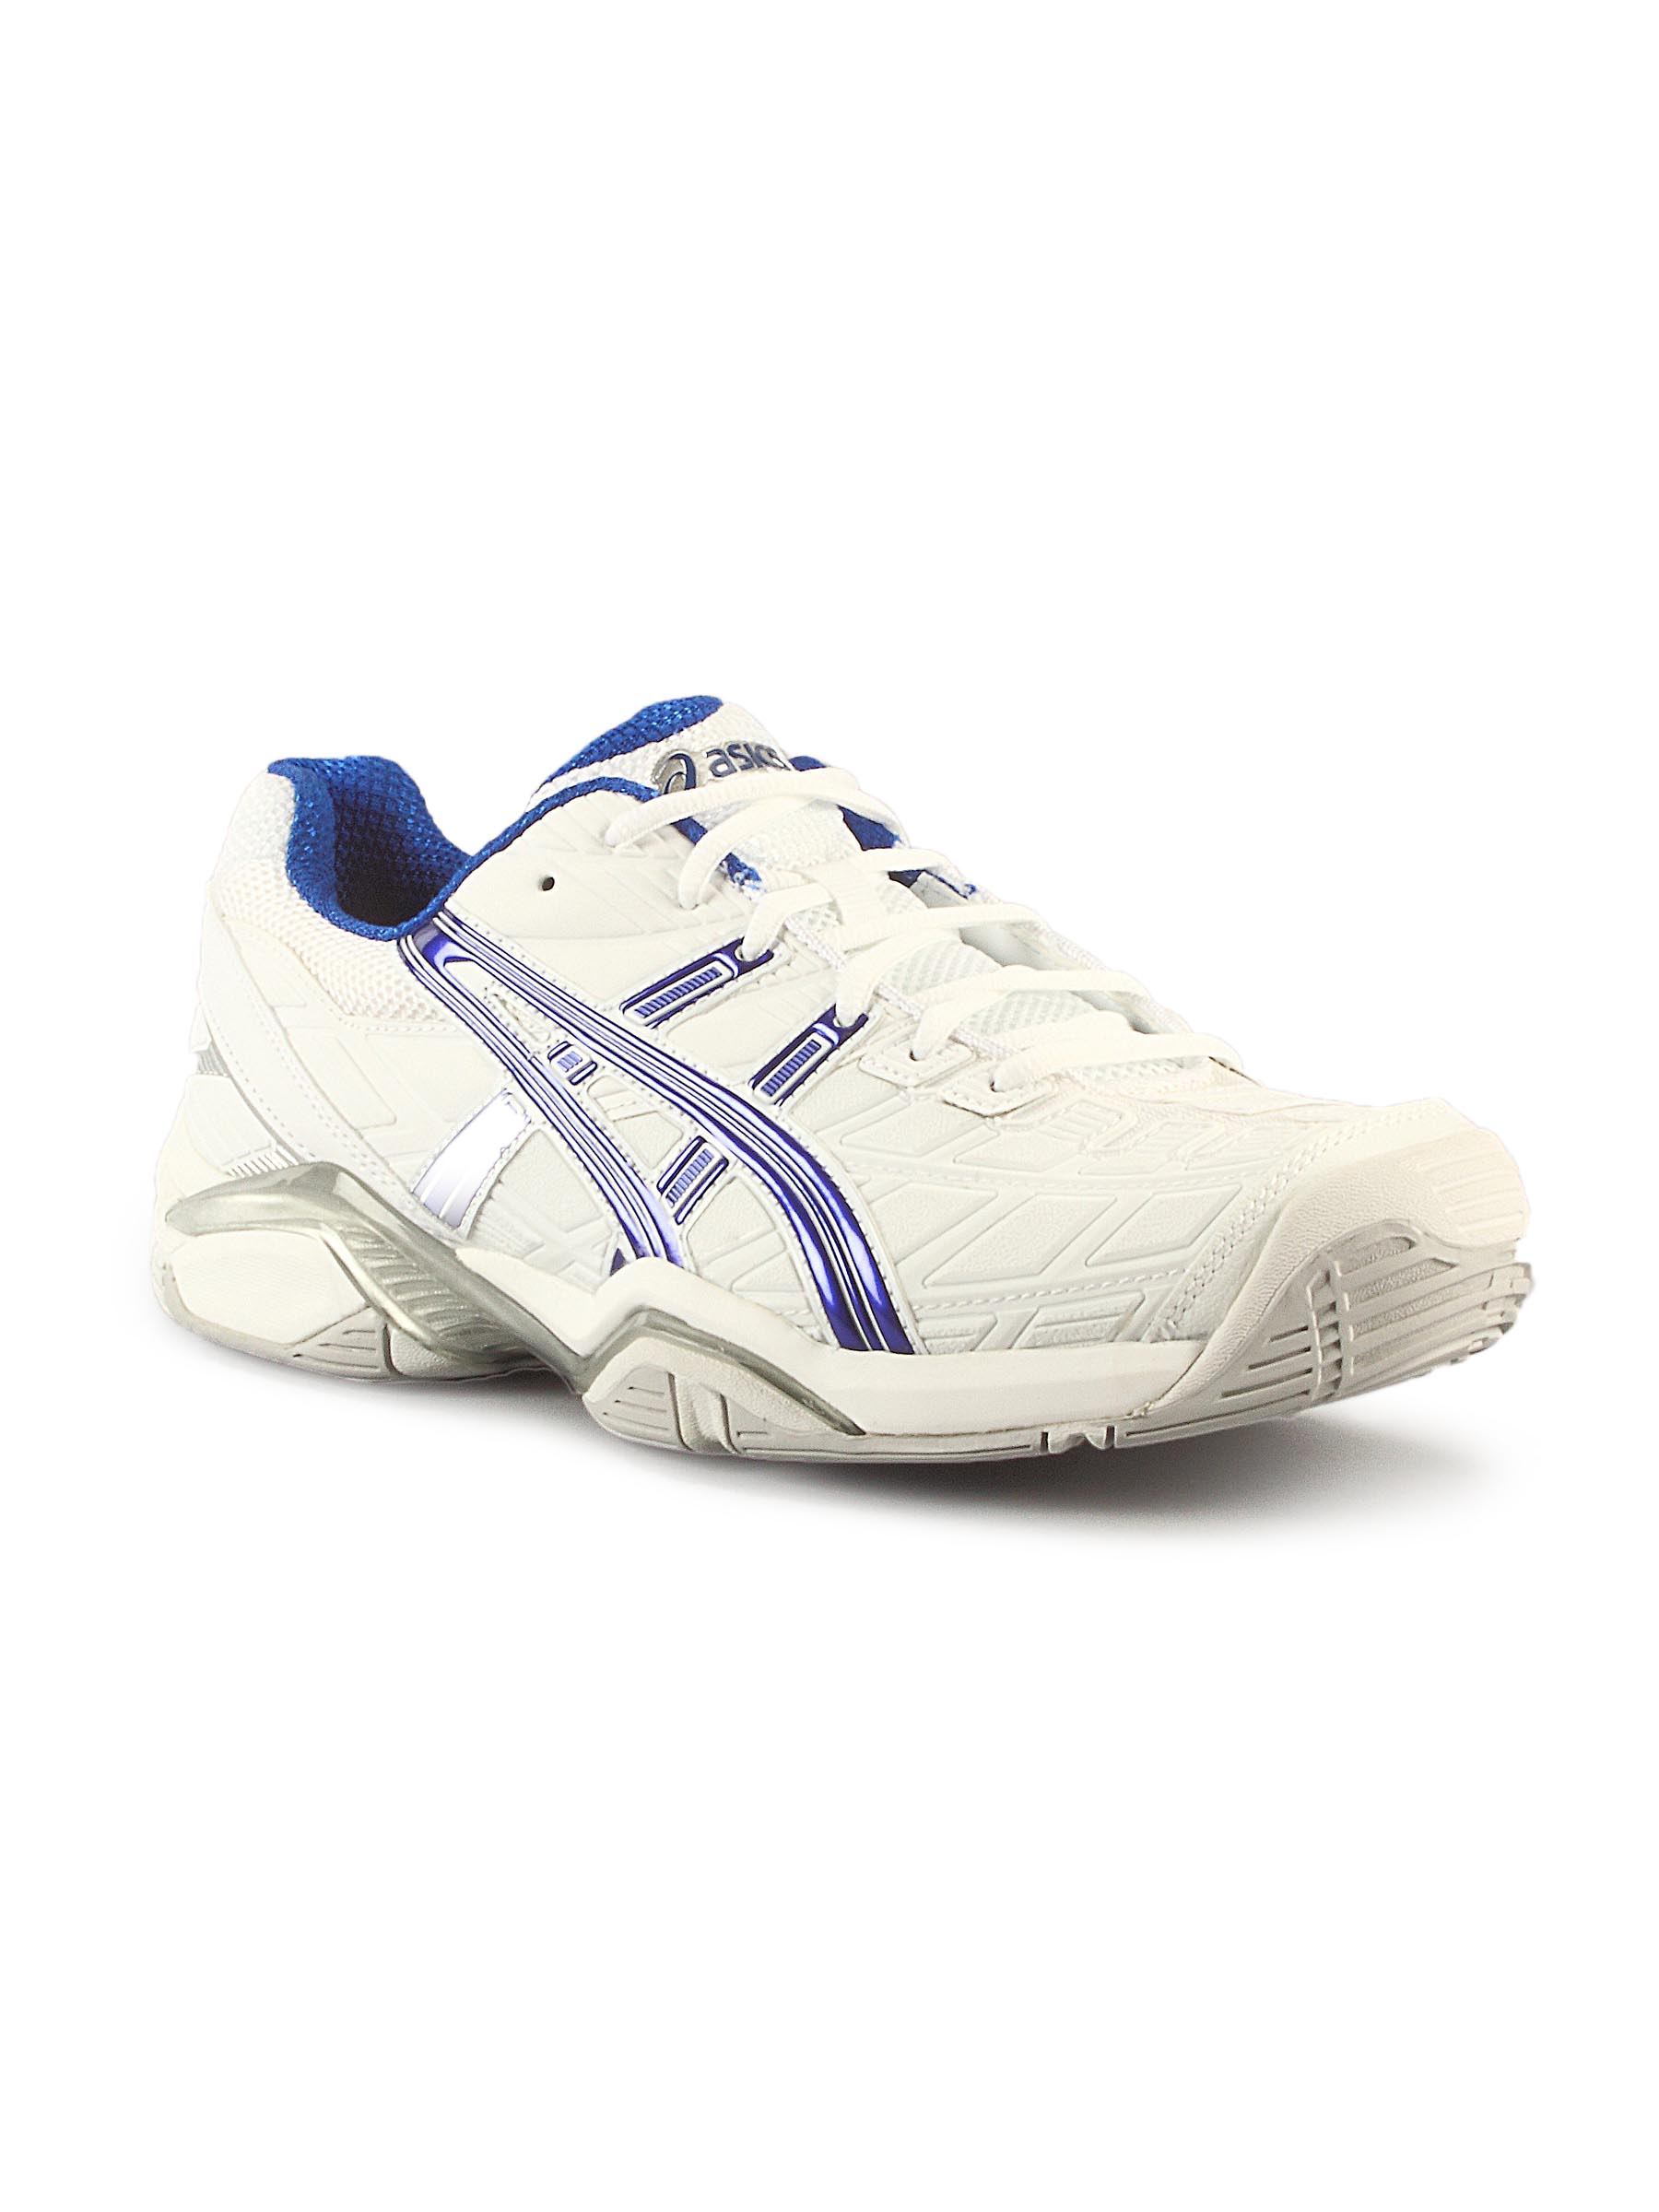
Asics Men's Gel Challenger 8 Tennis White Blue Shoe
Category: Footwear / Shoes / Sports Shoes
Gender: Men
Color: White
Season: Spring 2012
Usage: Sports